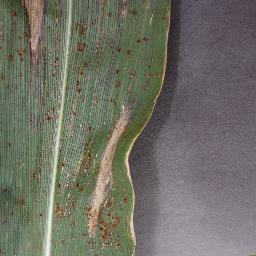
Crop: corn
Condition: (maize)_northern_blight